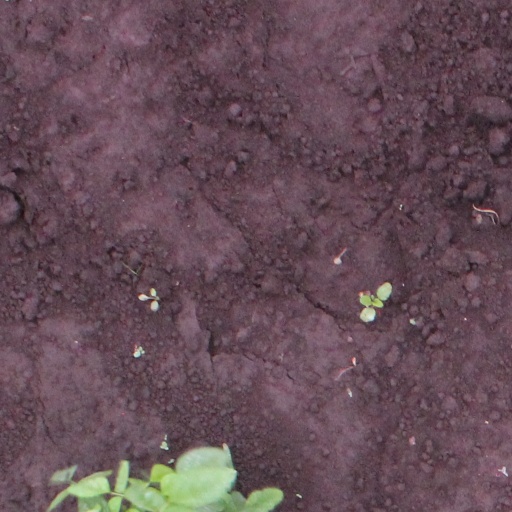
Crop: soybean